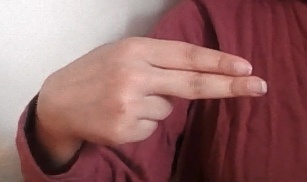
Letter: ain